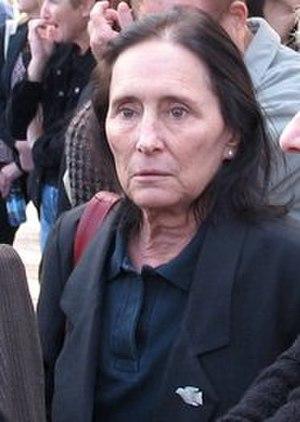
Yael Dayan, née le 2 décembre 1939 à Nahalal en Israël, est une écrivaine et politicienne israélienne.